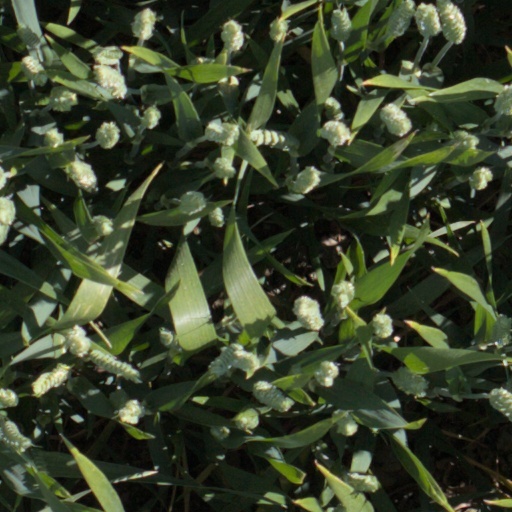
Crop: wheat